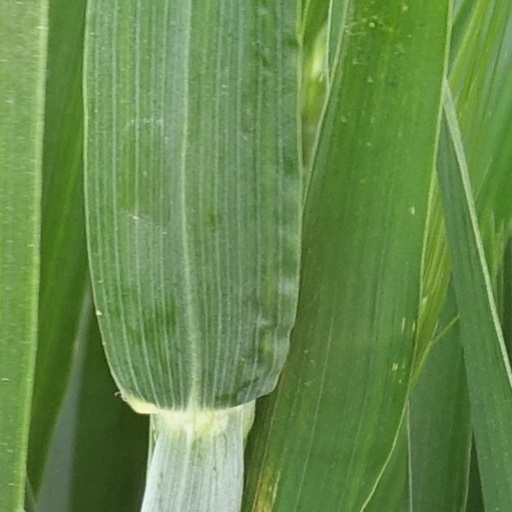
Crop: wheat